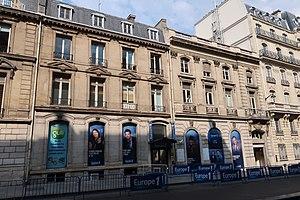
Siège d'Europe 1, 26 bis rue François Ier (Paris, 8e).
Europe 1, anciennement Europe nᵒ 1, est une station de radio privée généraliste française de catégorie E créée le 1ᵉʳ janvier 1955 par Charles Michelson et Louis Merlin. Depuis 1974, la radio appartient à Lagardère SCA.